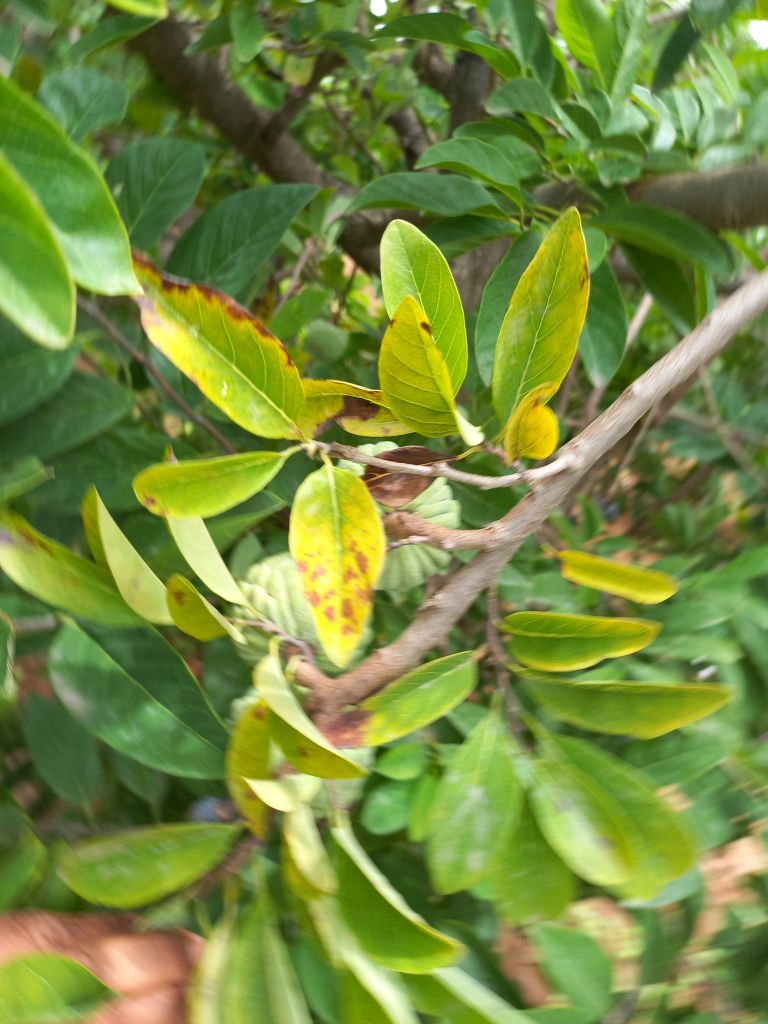
Disease label: Leaf spot on Leaves